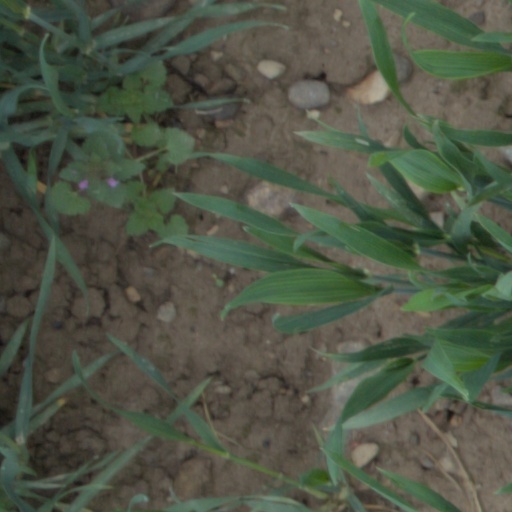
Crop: wheat